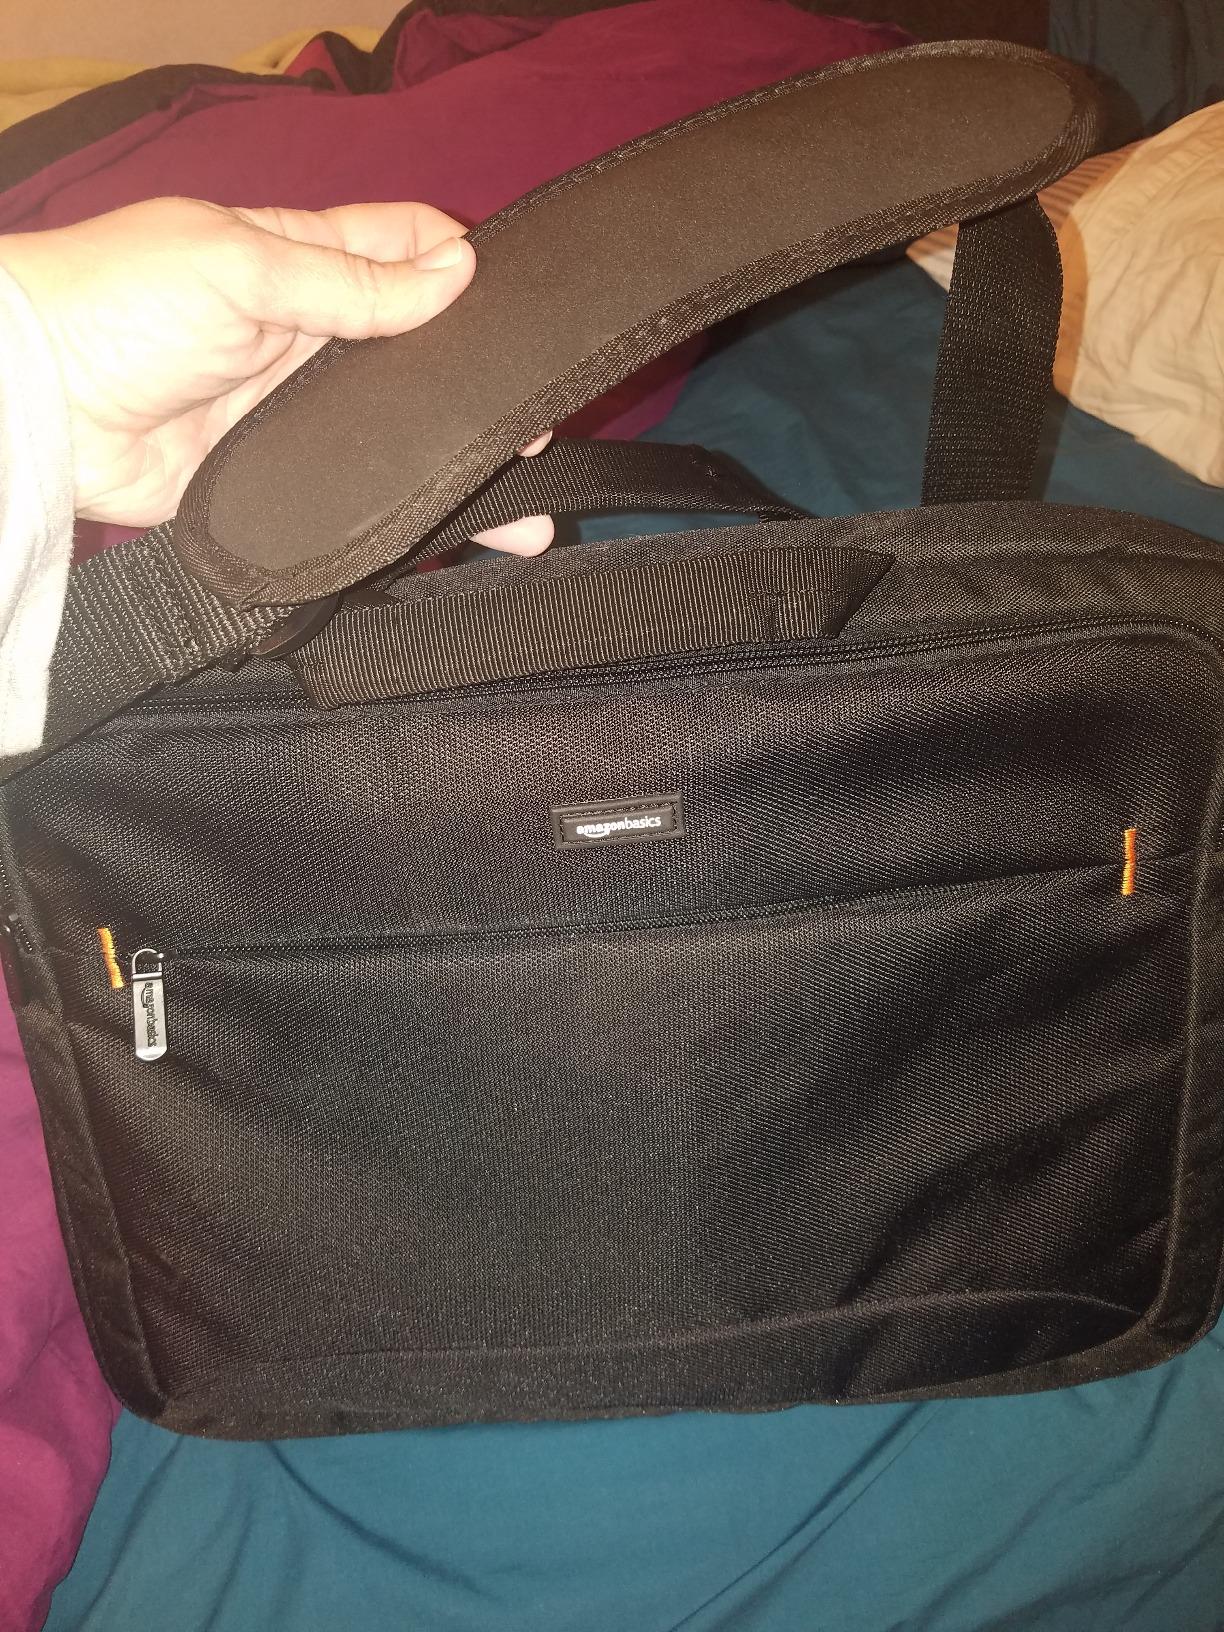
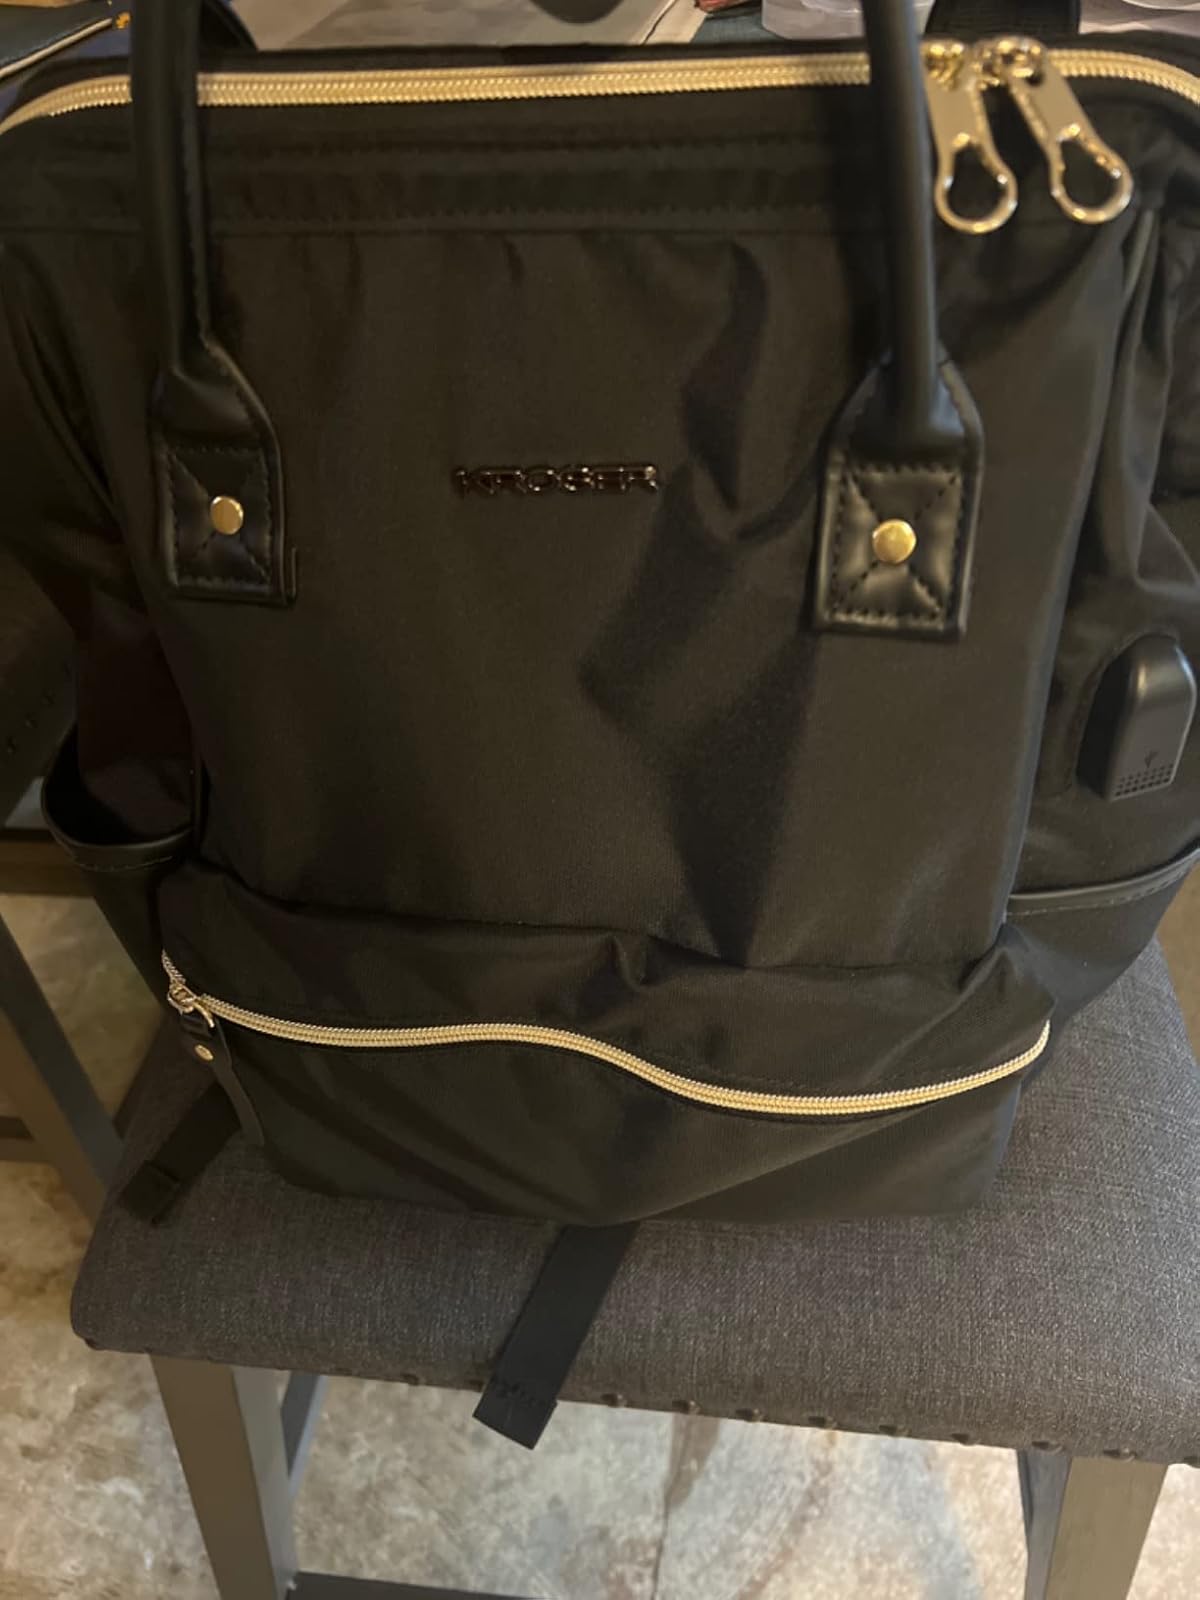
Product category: bag
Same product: no